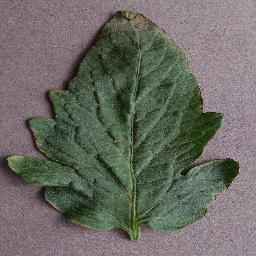
Label: Tomato___Target_Spot